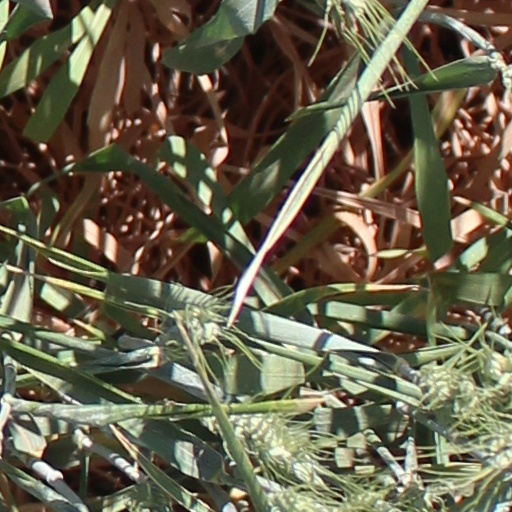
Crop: wheat